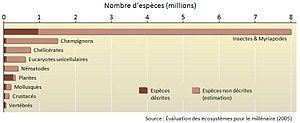
Espèces identifiées et non identifiées d'après l'Évaluation des écosystèmes pour le millénaire (2005)
Dans les sciences du vivant, l’espèce est le taxon de base de la systématique. Il existe plus d'une vingtaine de définitions de l'espèce dans la littérature scientifique. La définition la plus communément admise est celle du concept biologique énoncé par Ernst Mayr en 1942 : une espèce est une population ou un ensemble de populations dont les individus peuvent effectivement ou potentiellement se reproduire entre eux et engendrer une descendance viable et féconde, dans des conditions naturelles. Ainsi, l'espèce est la plus grande unité de population au sein de laquelle le flux génétique est possible et les individus d'une même espèce sont donc génétiquement isolés d'autres ensembles équivalents du point de vue reproductif.